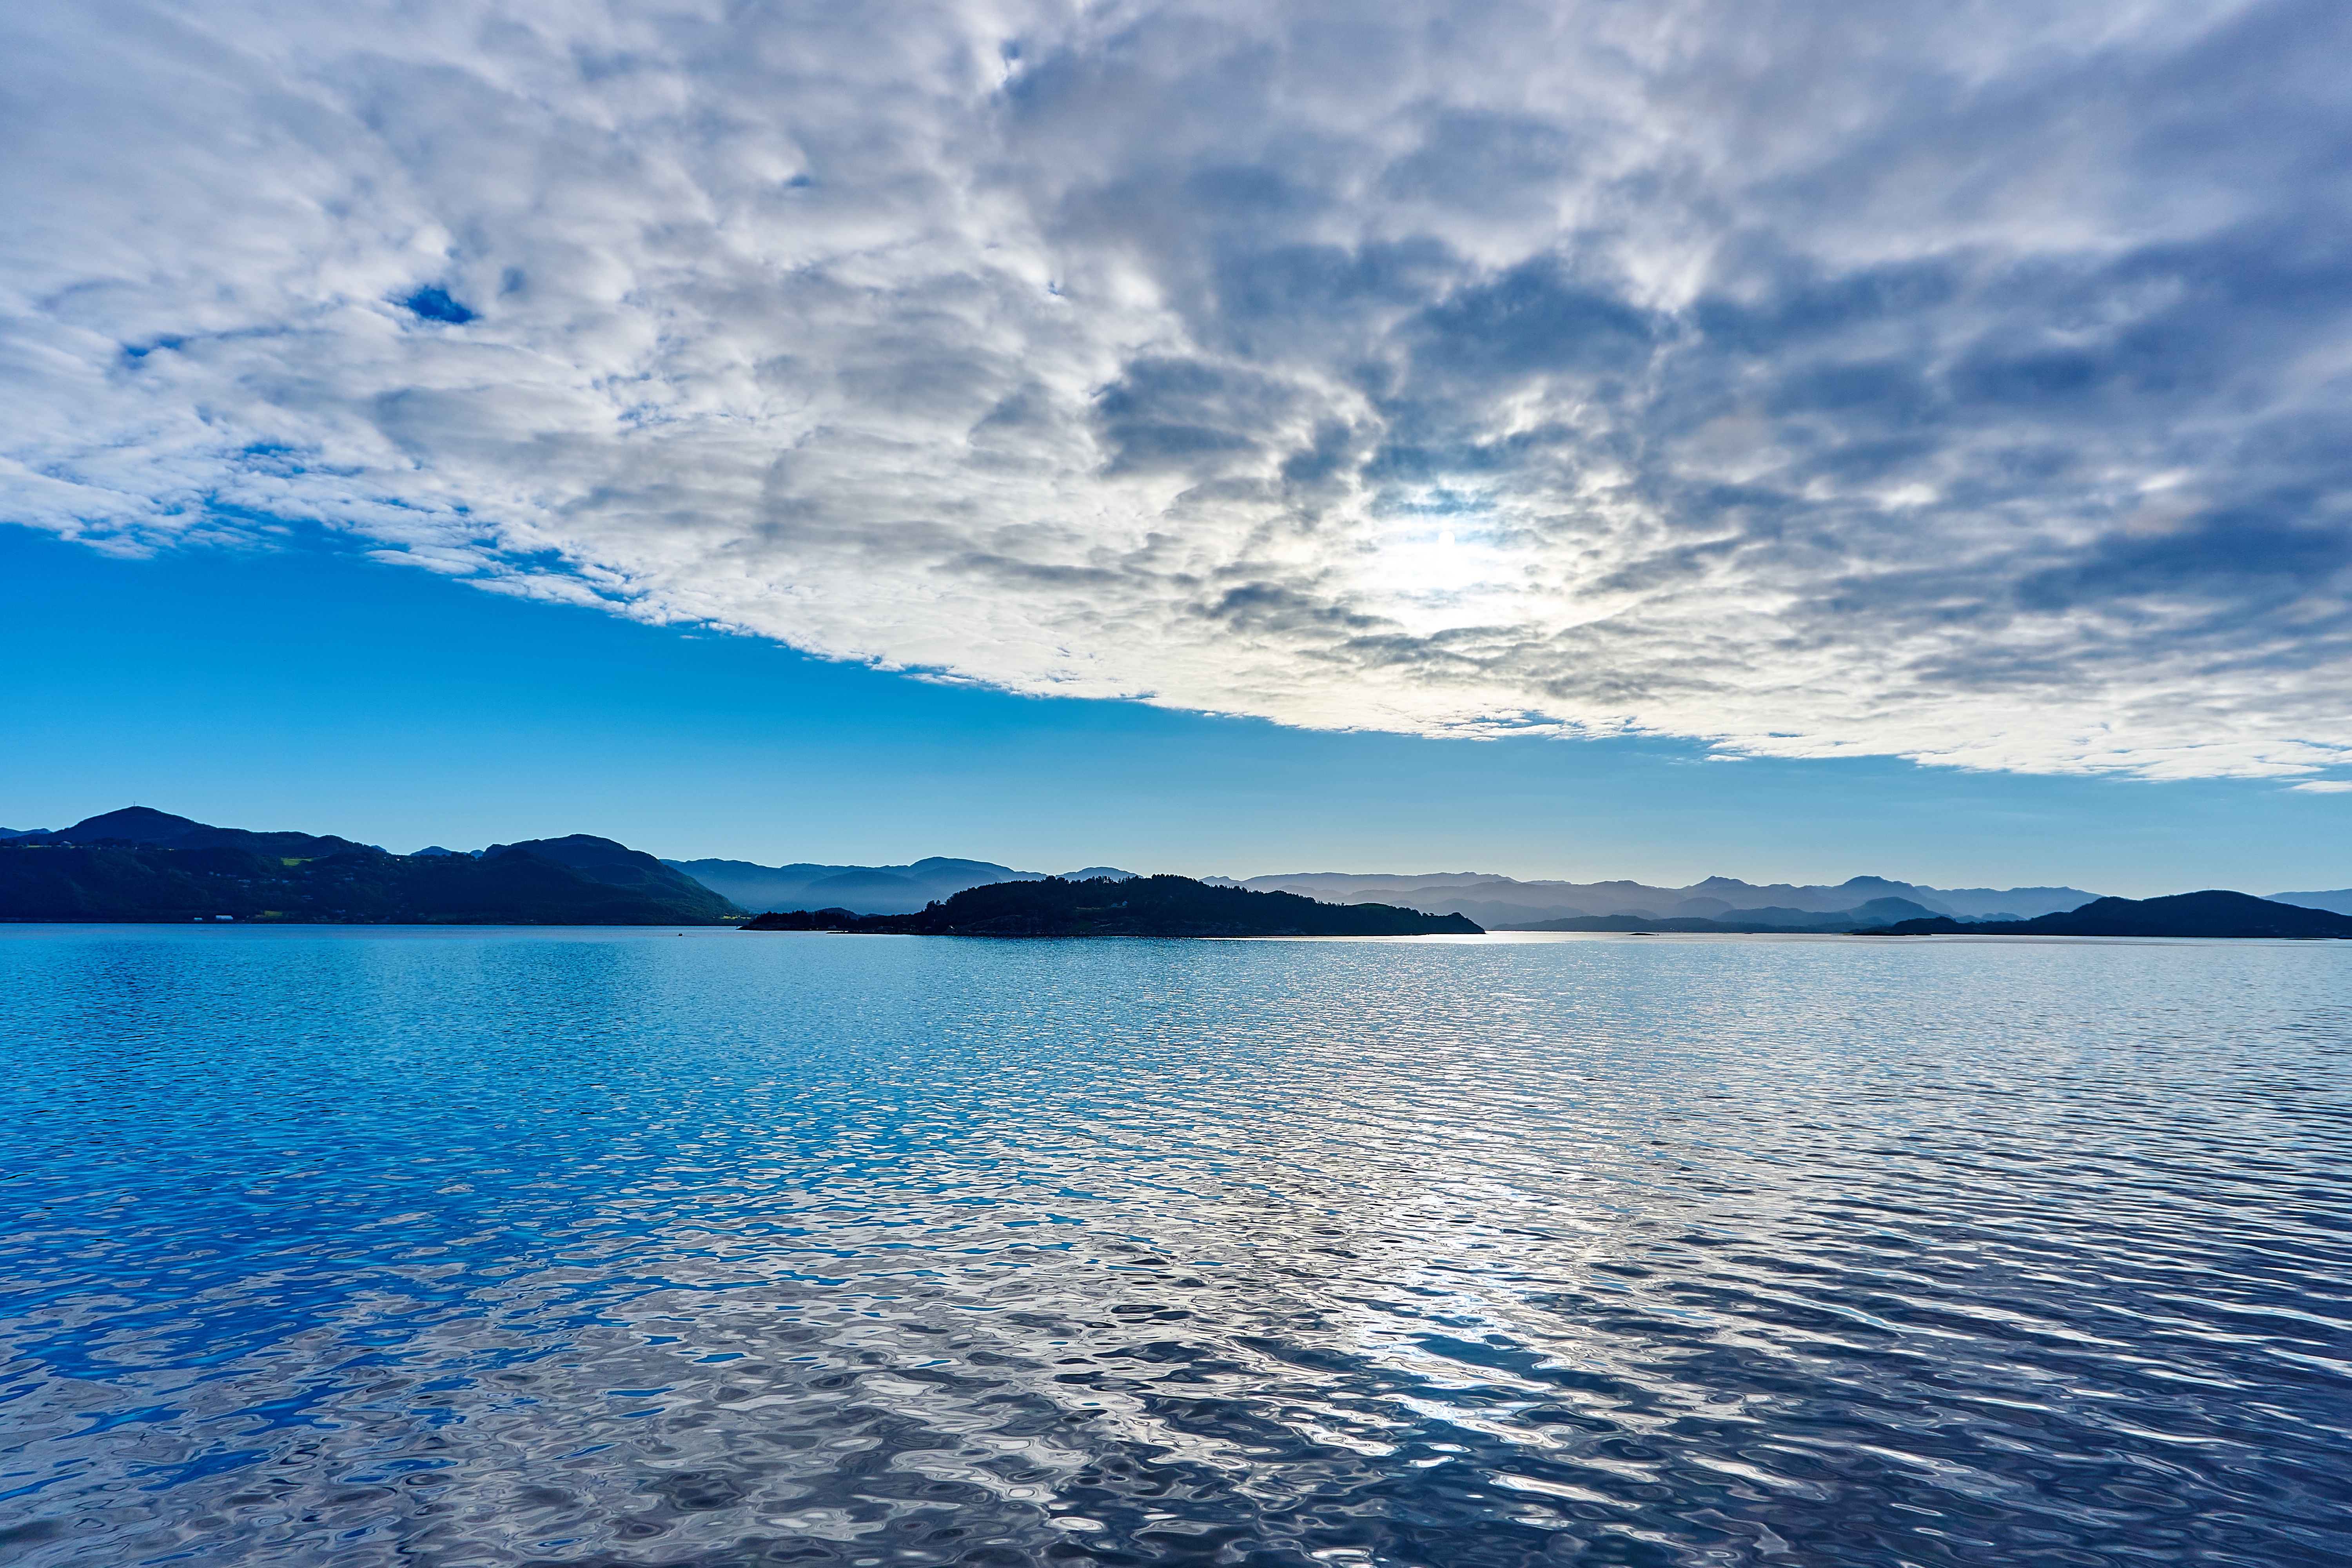
sea, coast, ocean, horizon, mountain, cloud, sky, lake, dusk, reflection, bay, blue, fjord, reservoir, body of water, clouds, loch, salt water, seawater